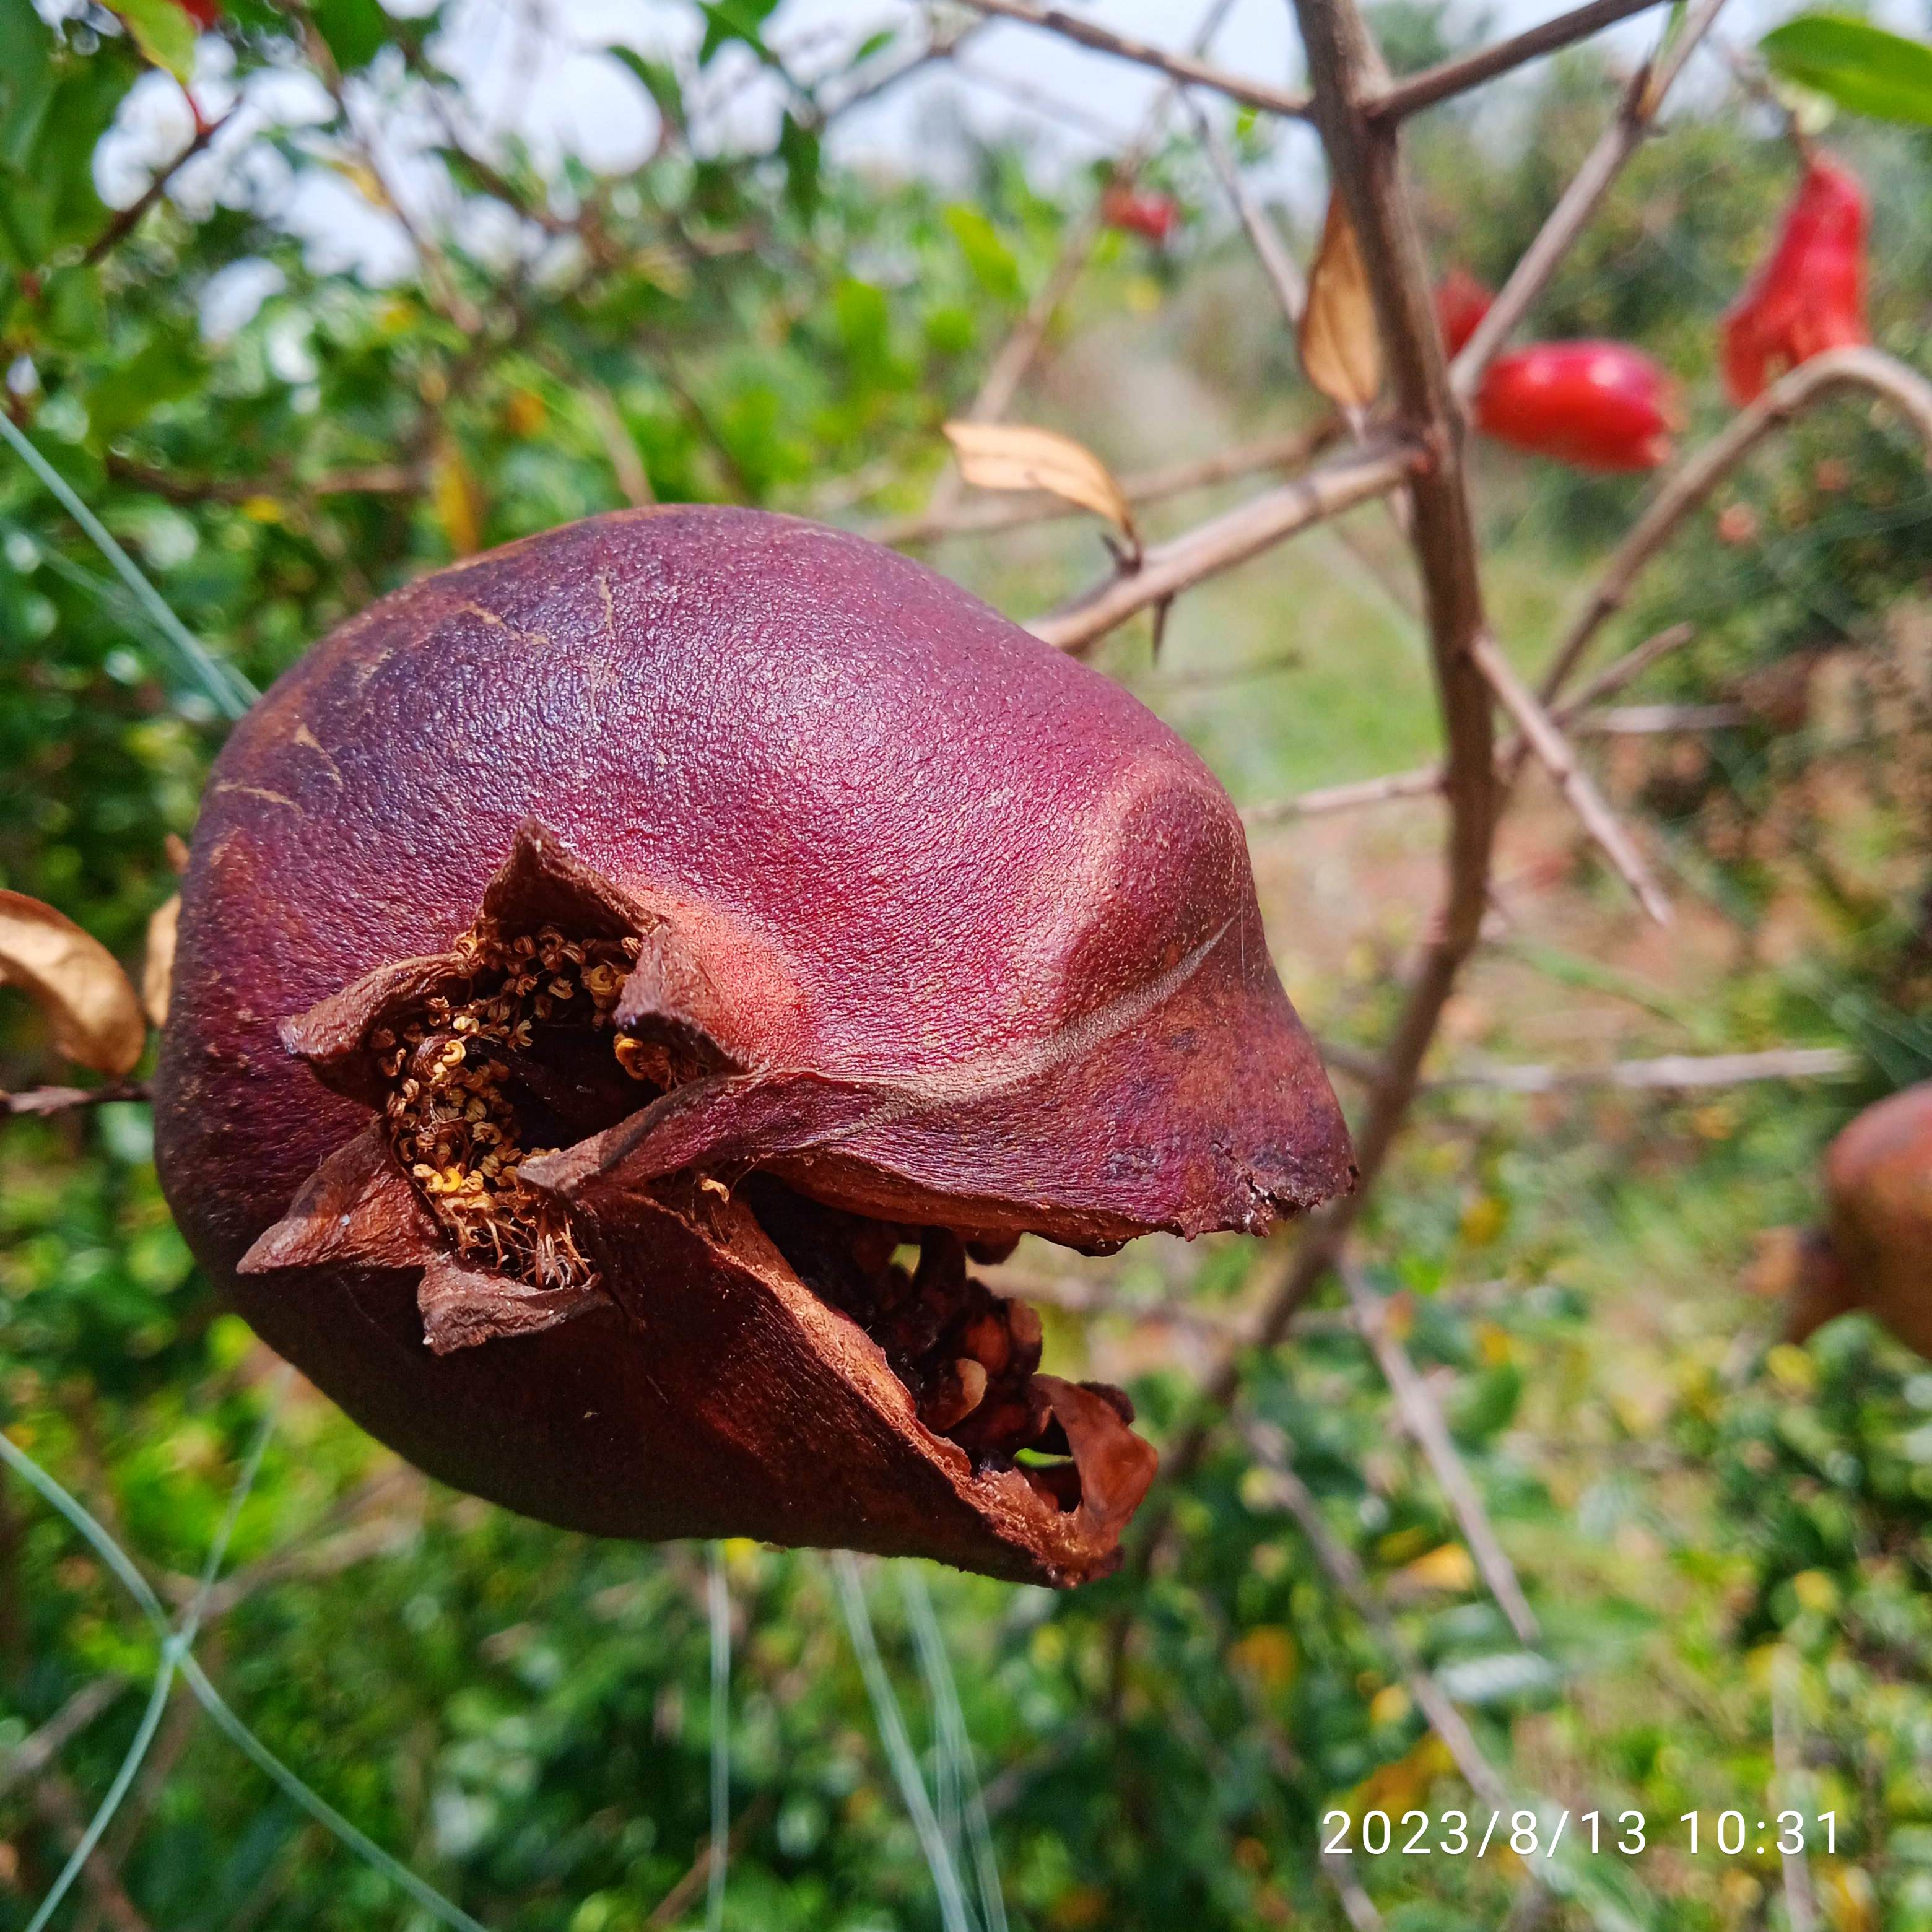
Label: Bacterial_Blight